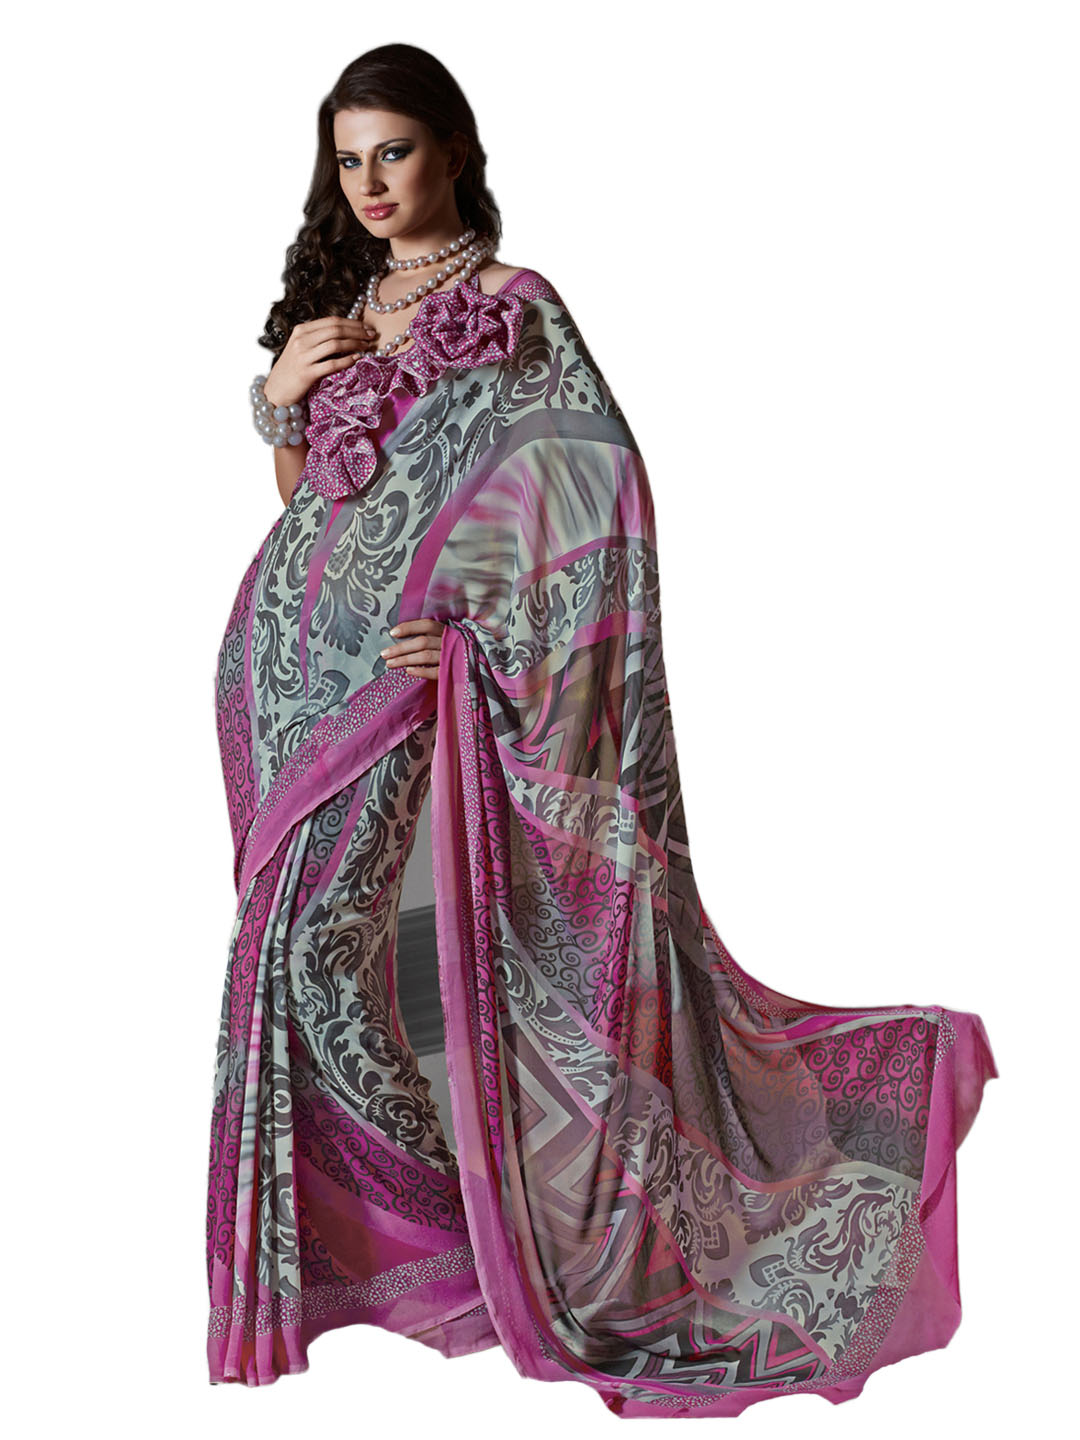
Prafful Pink Printed Sari
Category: Apparel / Saree / Sarees
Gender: Women
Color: Pink
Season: Summer 2012
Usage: Ethnic